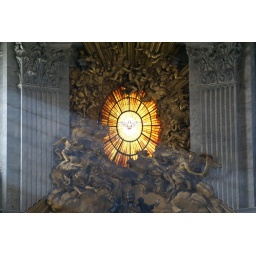
Bernini's monument is topped by a yellow window featuring the Holy Spirit as a dove surrounded by 12 rays, symbolising the apostles.